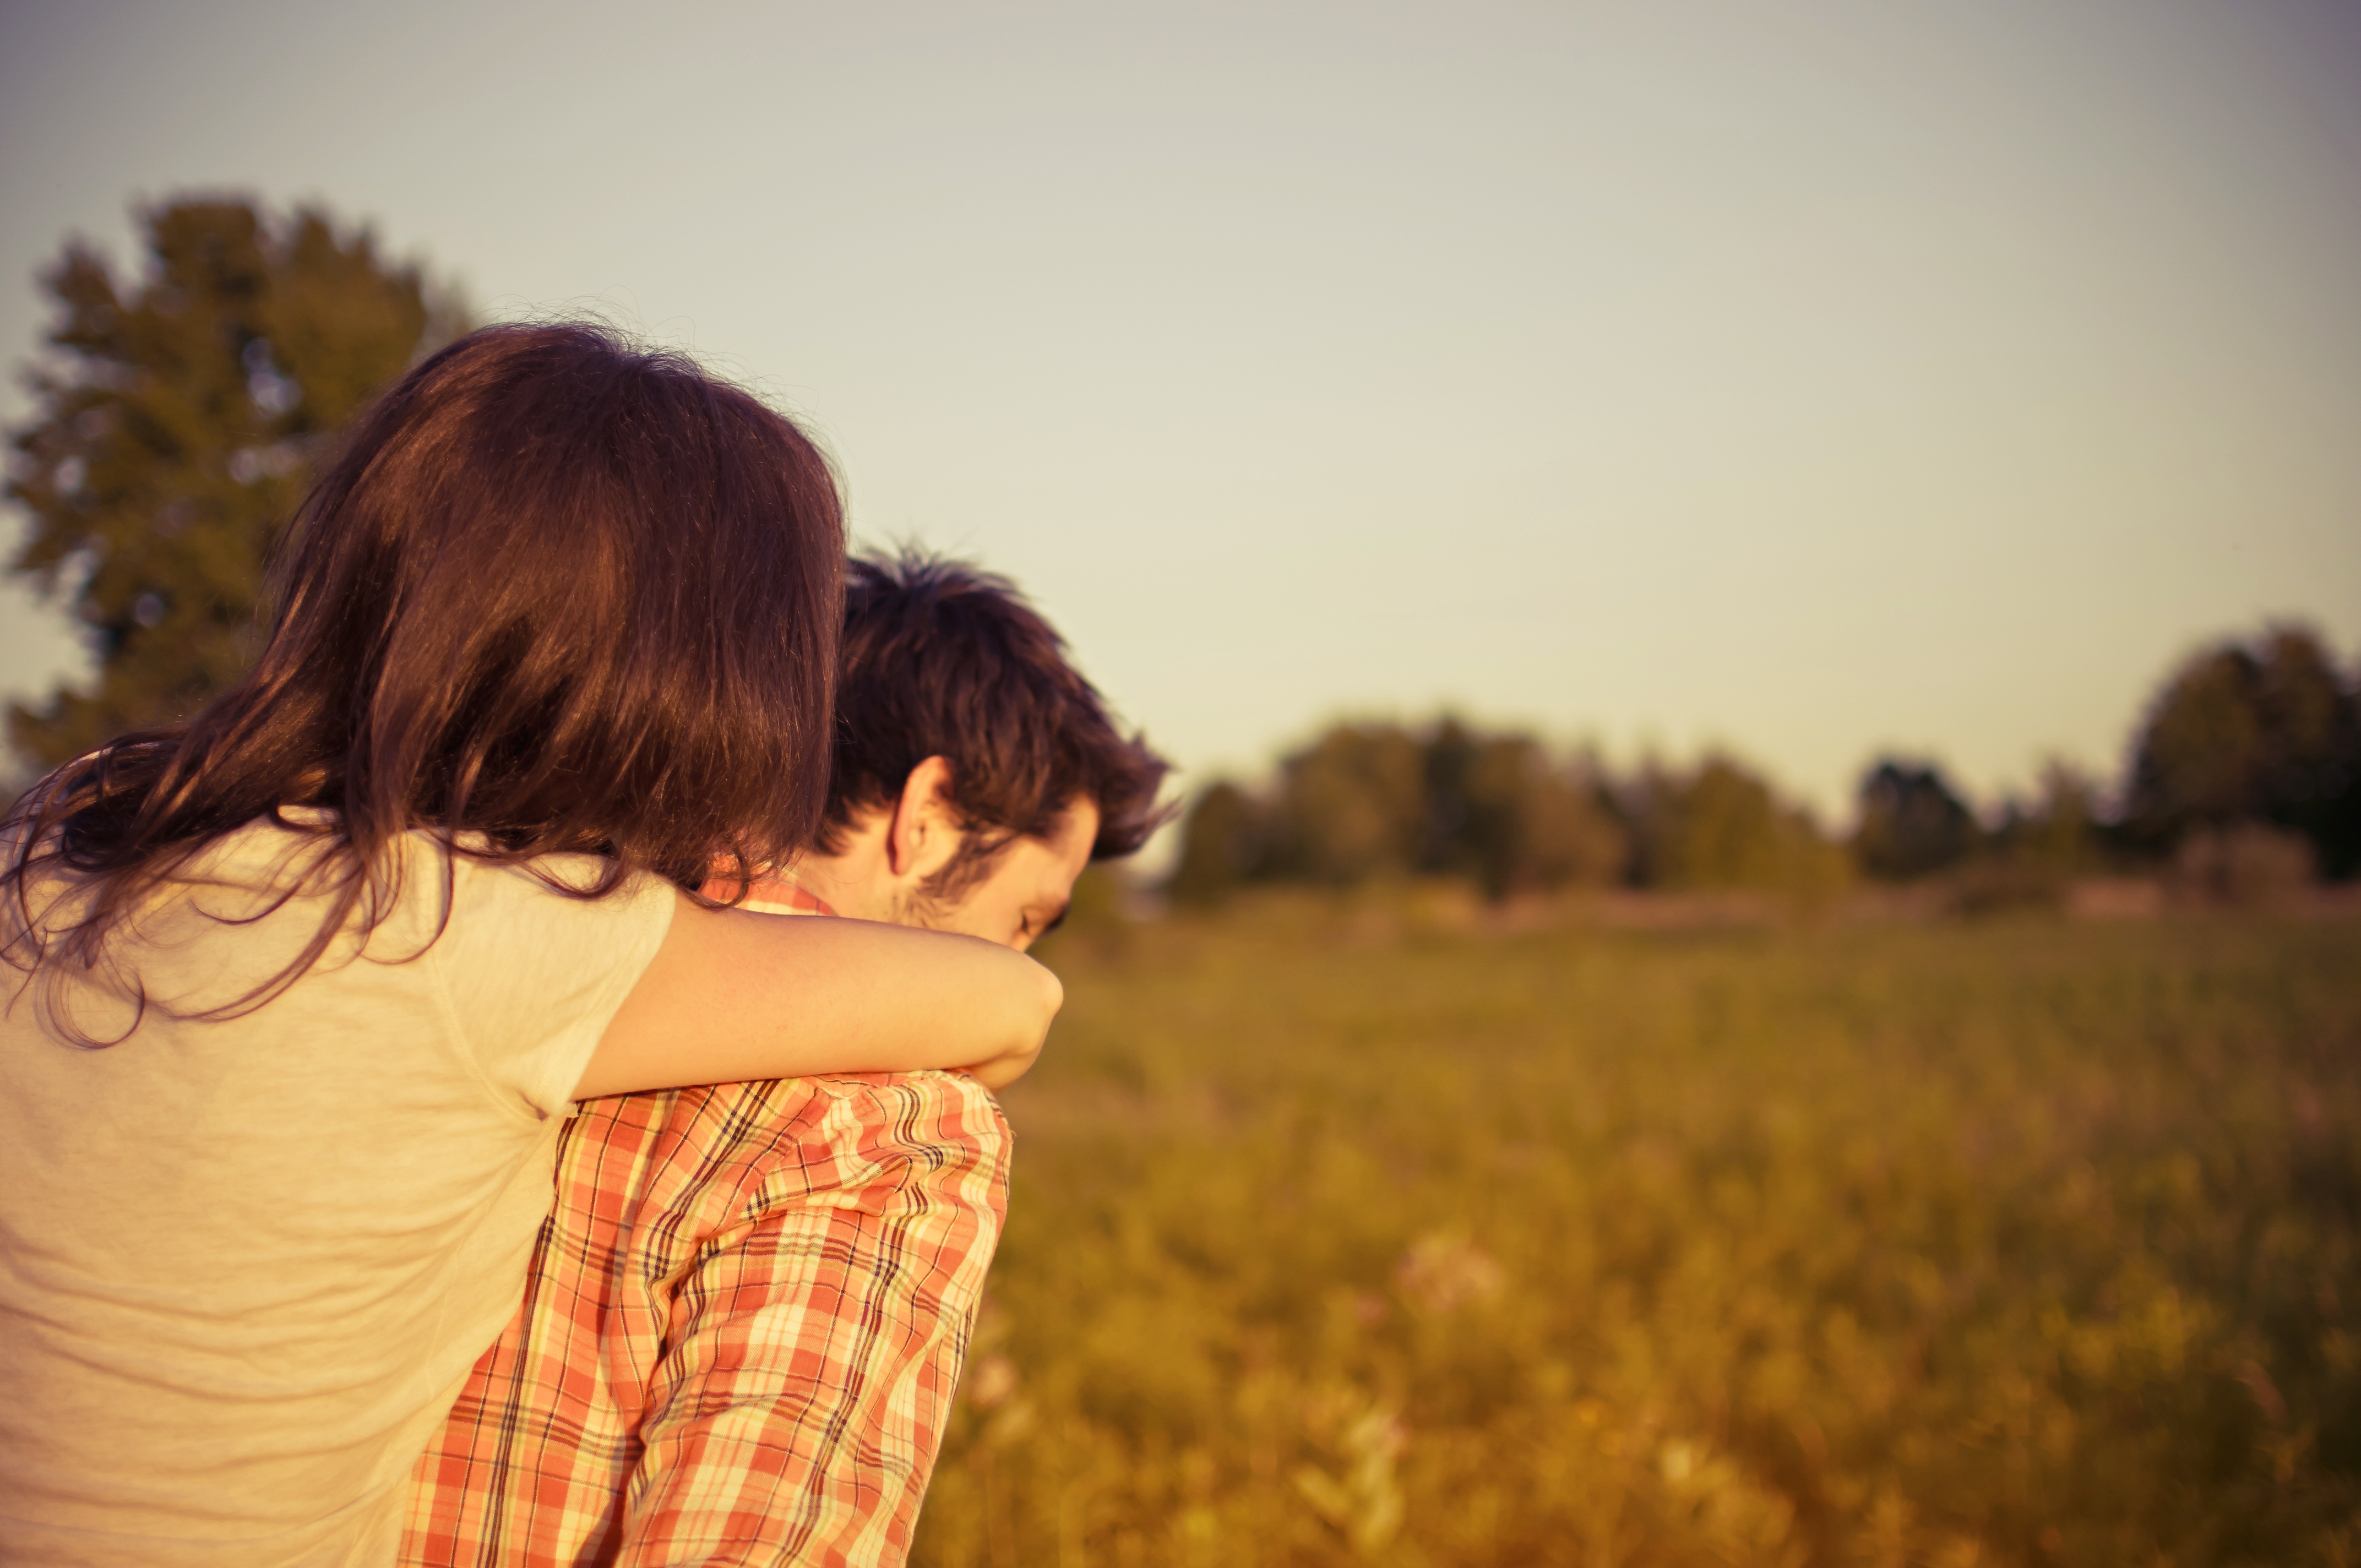
man, people, girl, woman, sunset, sunlight, morning, flower, love, autumn, couple, romance, romantic, together, married, season, boyfriend, girlfriend, happy, happiness, relationship, dating, photograph, lovers, pair, emotion, interaction, piggyback, grass family